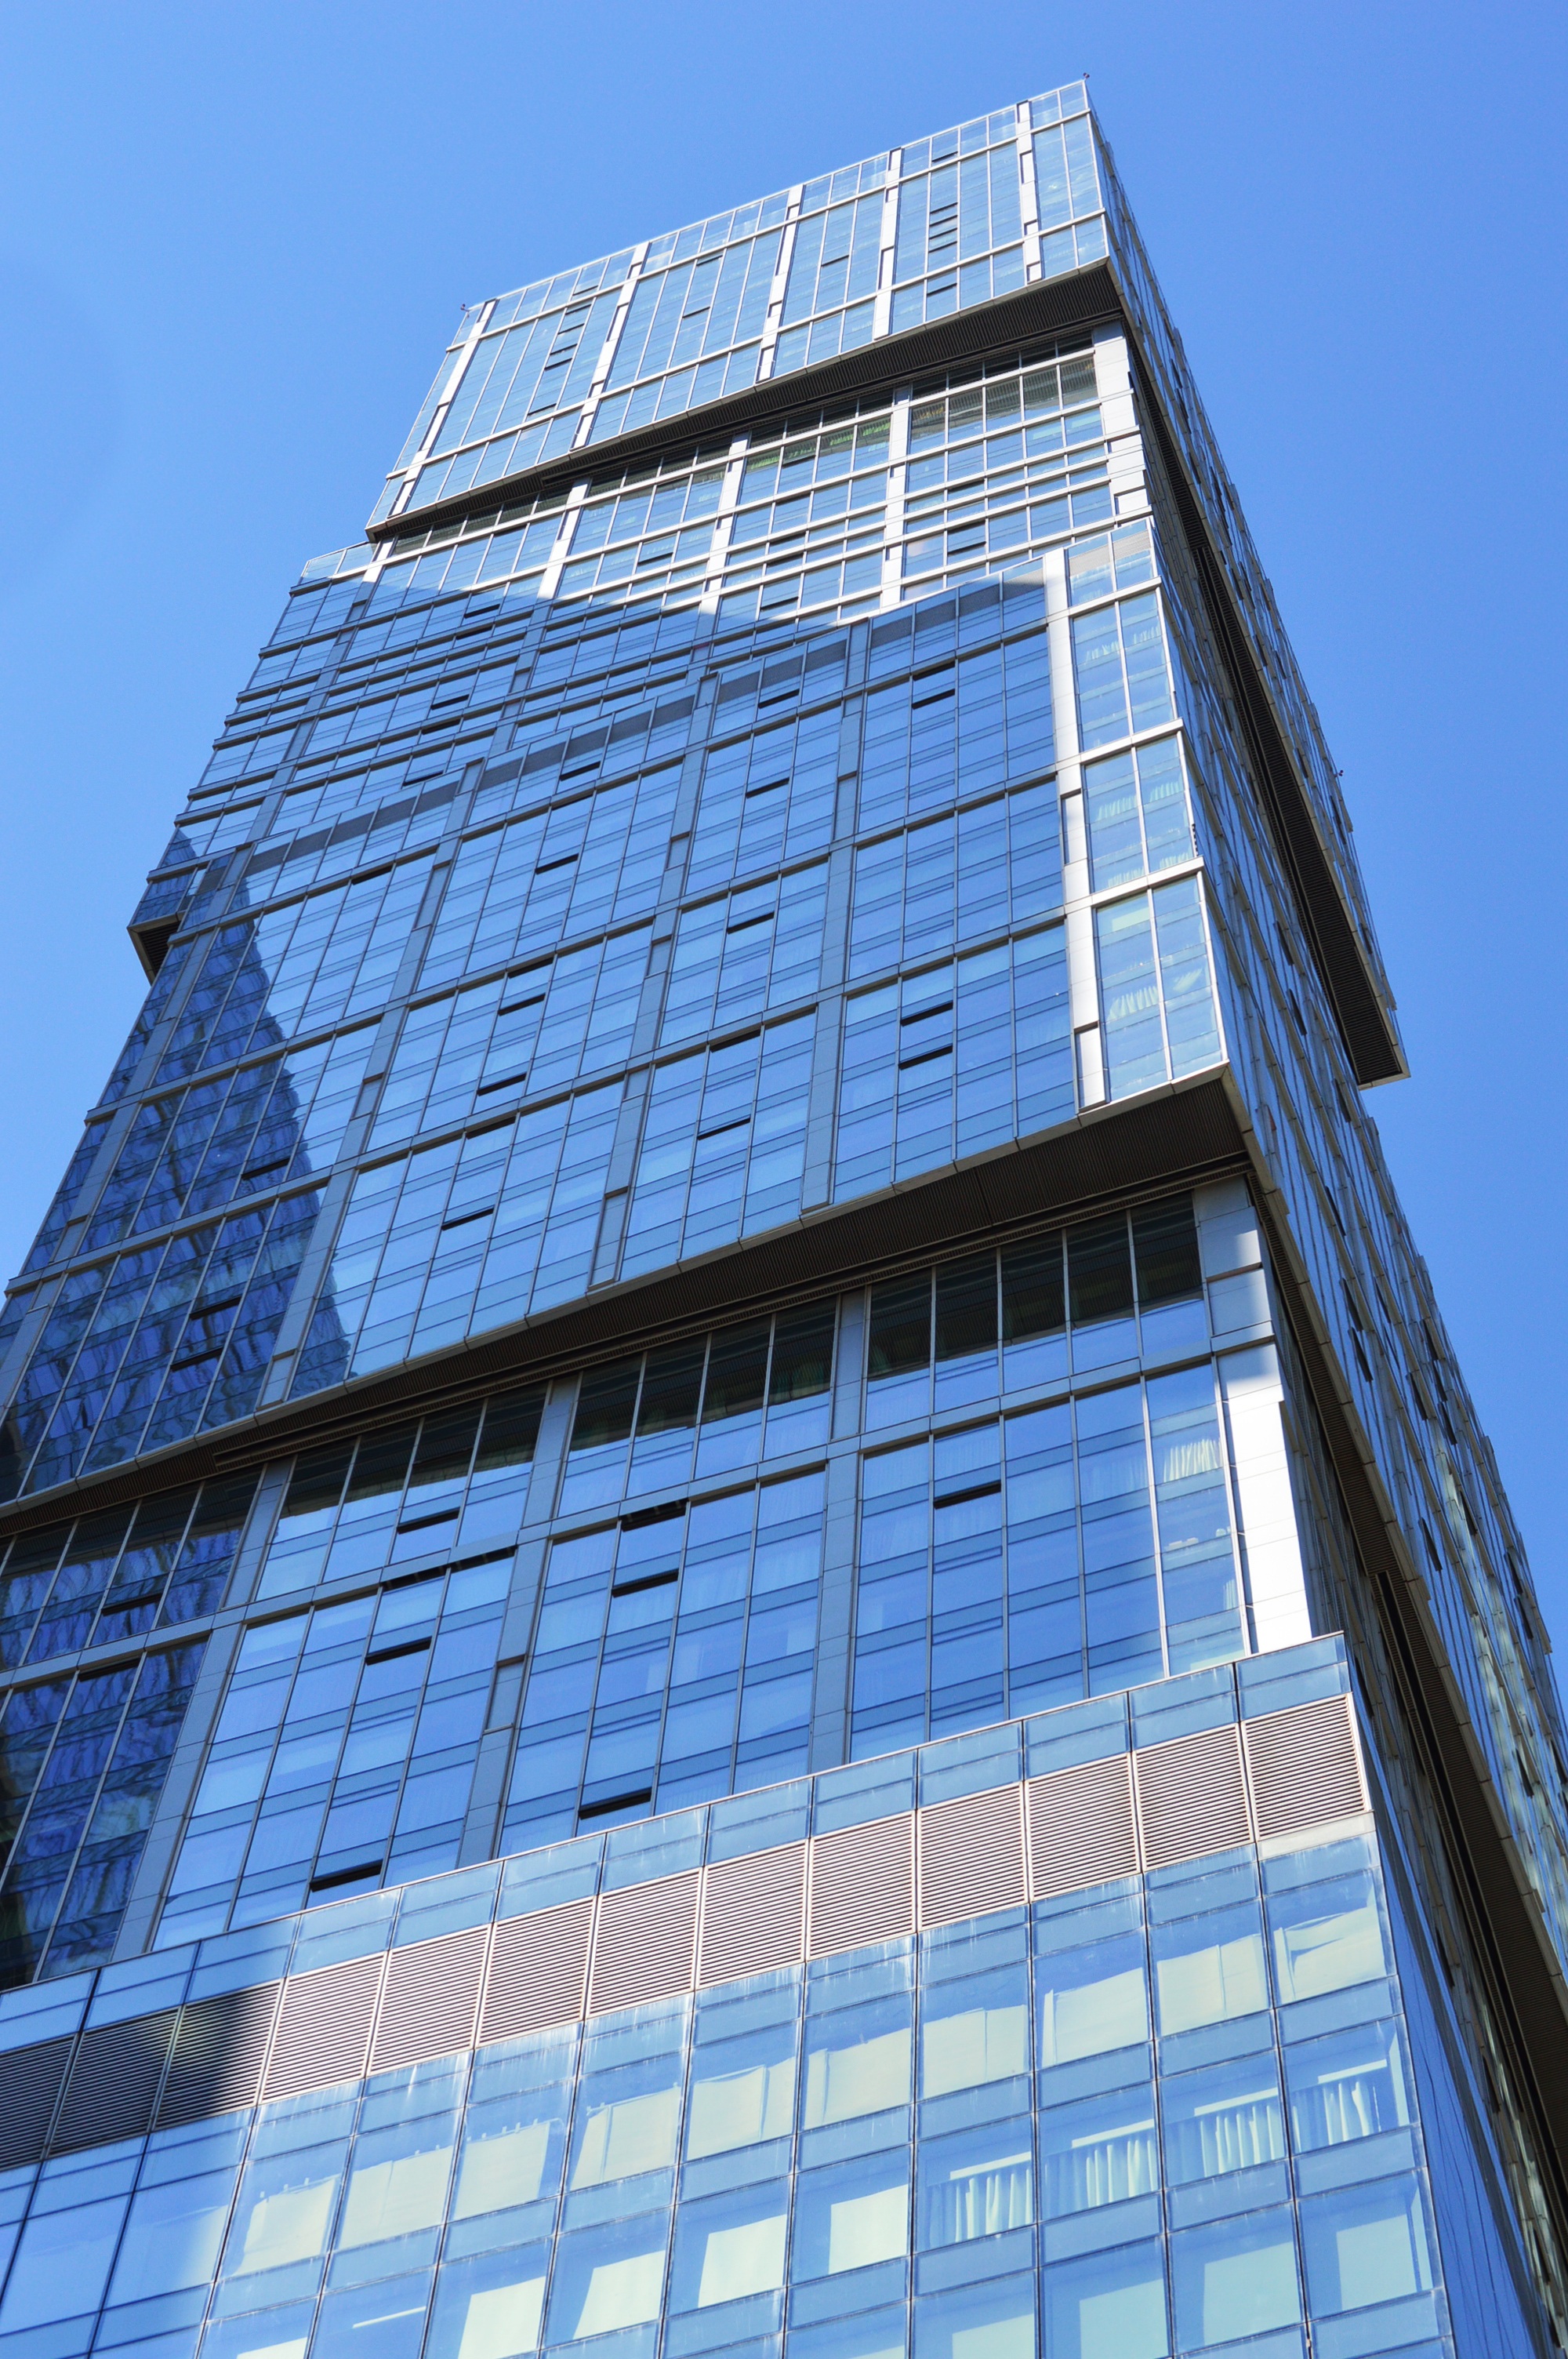
architecture, glass, building, city, skyscraper, urban, downtown, tower, office, landmark, facade, blue, exterior, business, modern, tower block, windows, new, moscow, russia, commercial building, headquarters, development, moscow city, daylighting, brutalist architecture